History of Mauritania (1984–present)

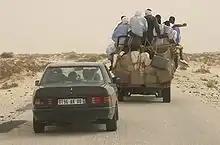
Road from Nouakchott to the Mauritanian–Senegalese border.

Political parties, illegal during the military period, were legalized again in 1991. By April 1992, as civilian rule returned, 16 major political parties had been recognized; 12 major political parties were active in 2004. The "Parti Républicain Démocratique et Social" (PRDS), formerly led by President Maaouya Ould Sid'Ahmed Taya, dominated Mauritanian politics after the country's first multi-party elections in April 1992, following the approval by referendum of the current Constitution in July 1991. President Taya won elections in 1992 and 1997. Most opposition parties boycotted the first legislative election in 1992. For nearly a decade the parliament was dominated by the PRDS. The opposition participated in municipal elections in January–February 1994, and in subsequent Senate elections – most recently in April 2004 – and gained representation at the local level, as well as three seats in the Senate.